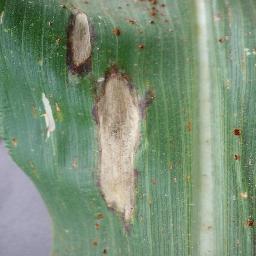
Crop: corn
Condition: (maize)_northern_blight